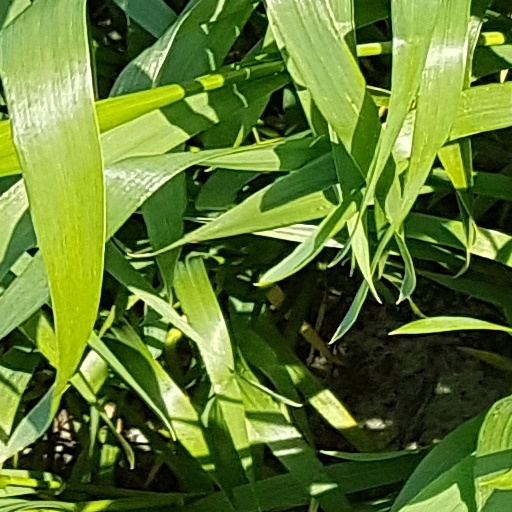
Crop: wheat